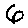
Label: 6